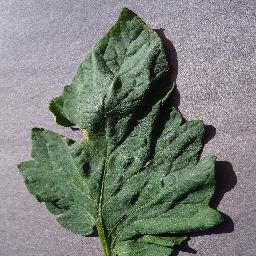
Label: Tomato___Target_Spot